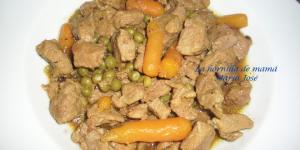
carne en adobo con guisantes y zanahorias